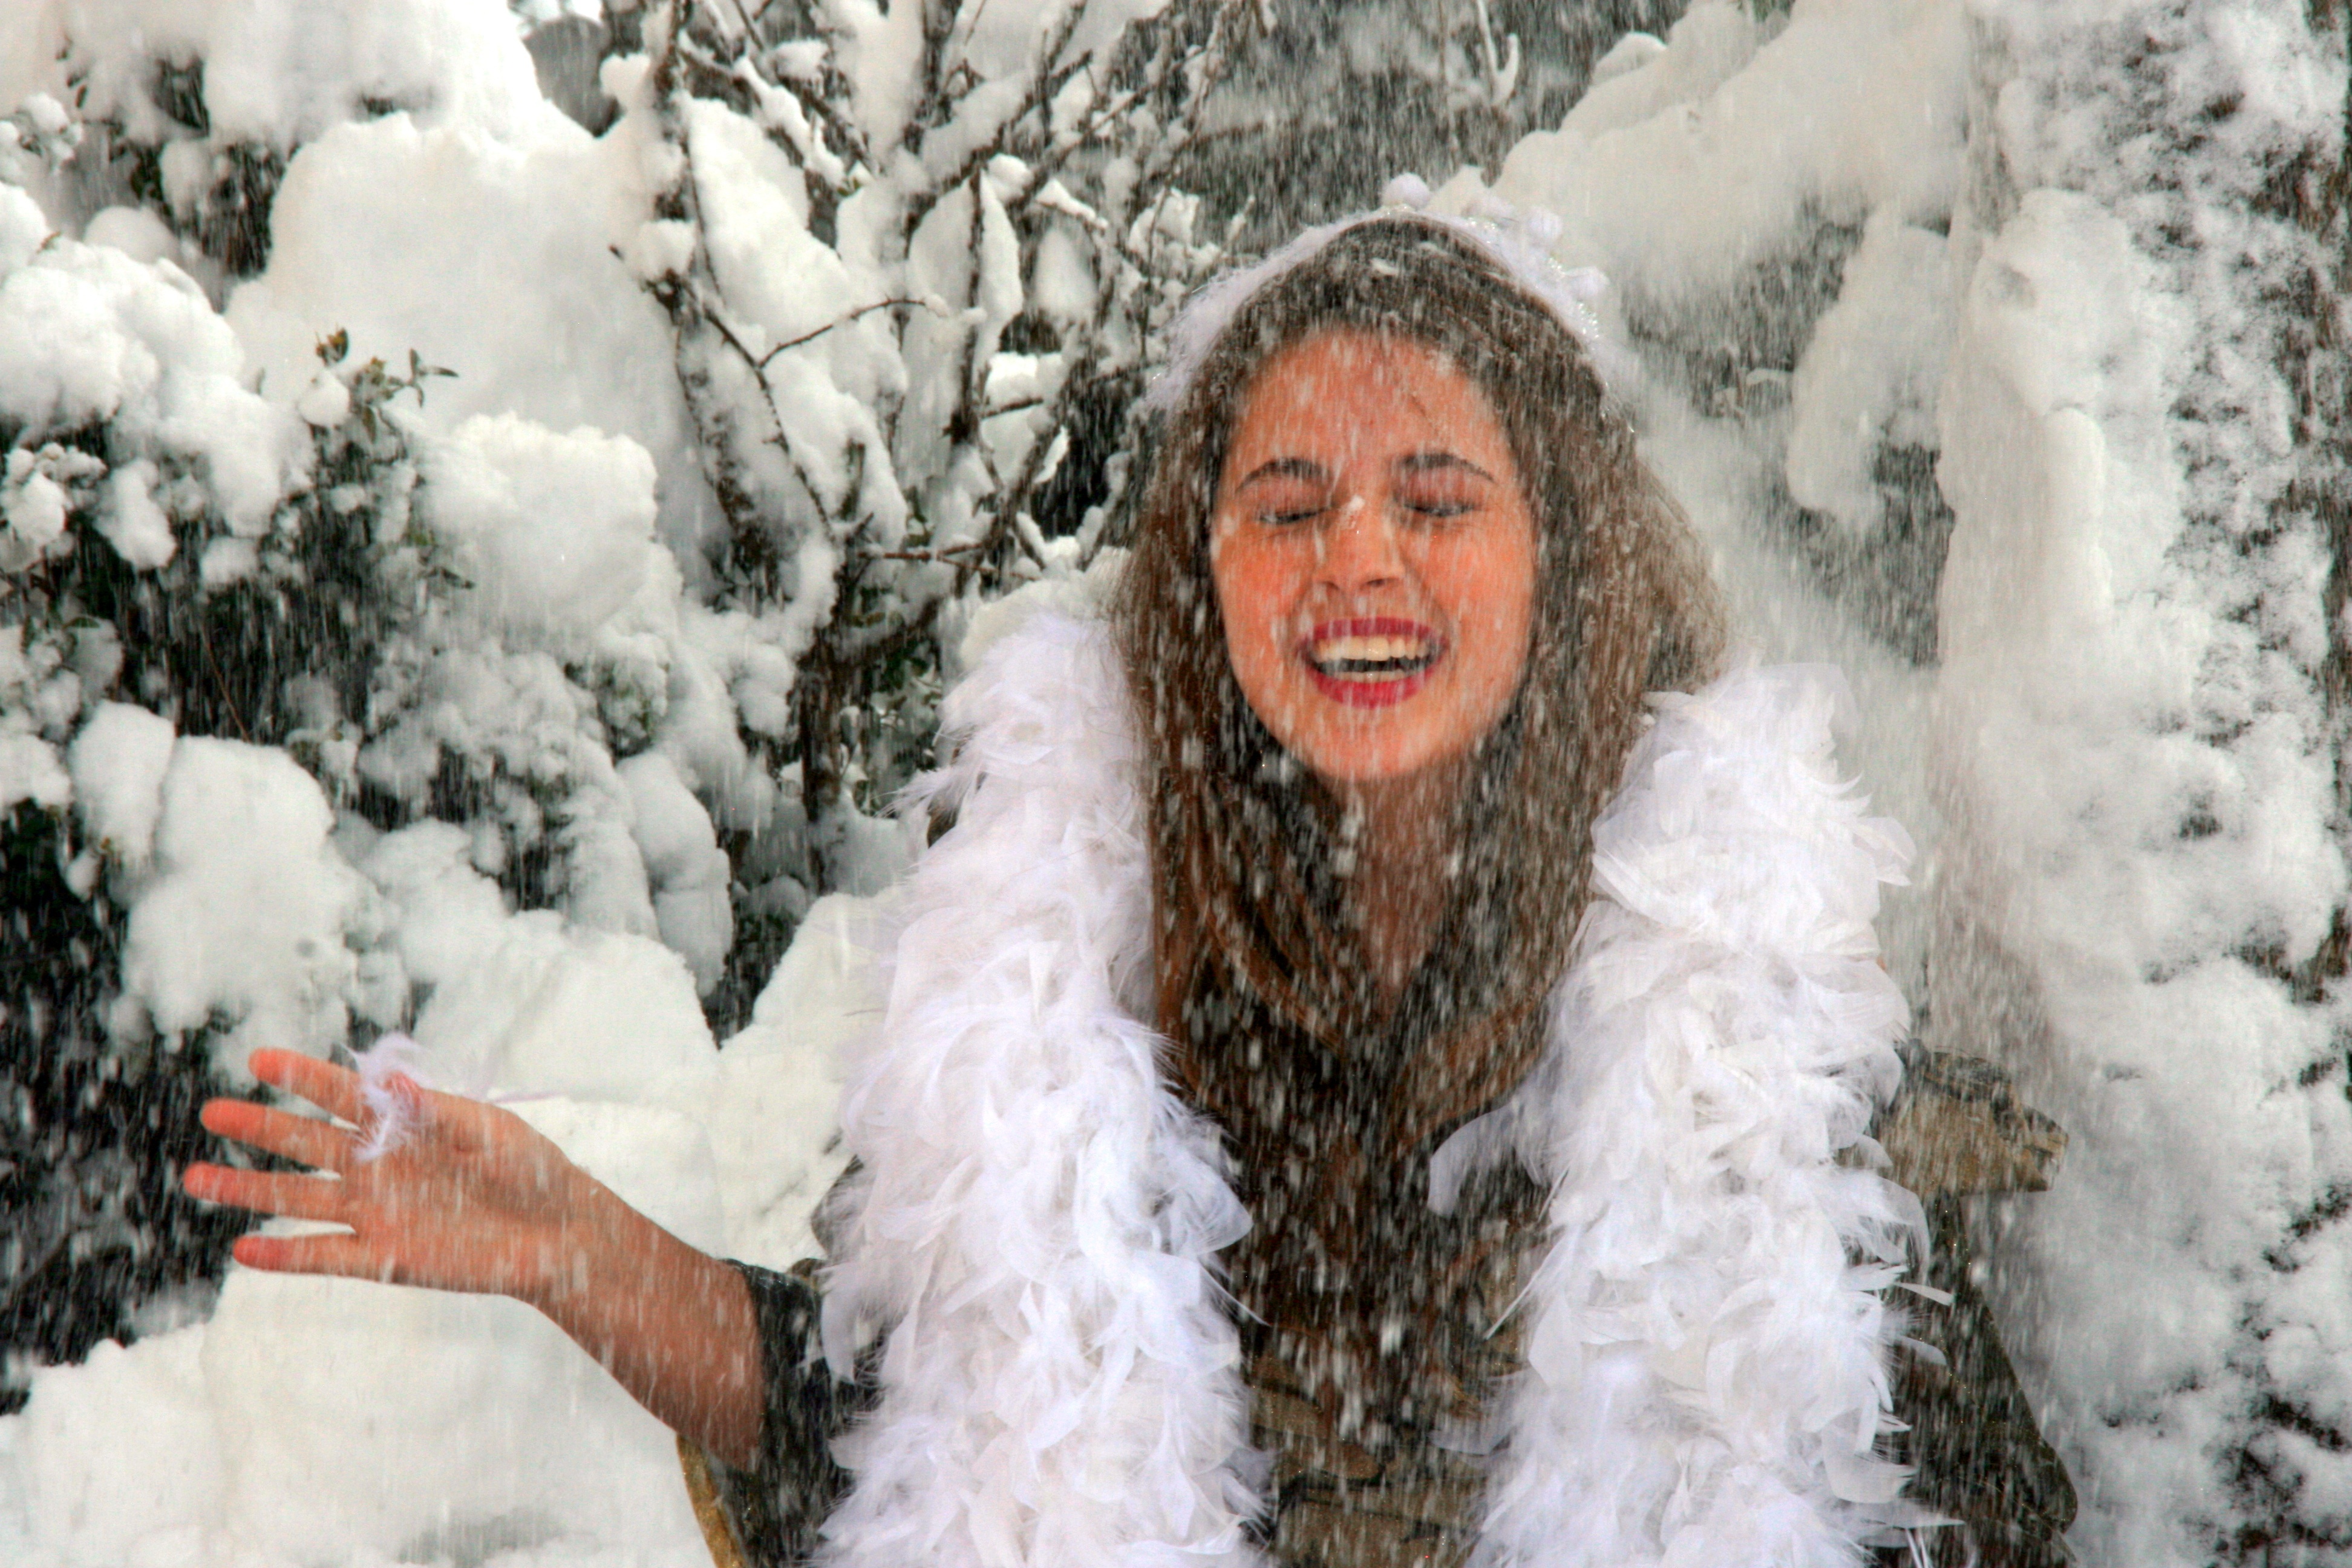
snow, winter, girl, weather, season, joy, princess, freezing